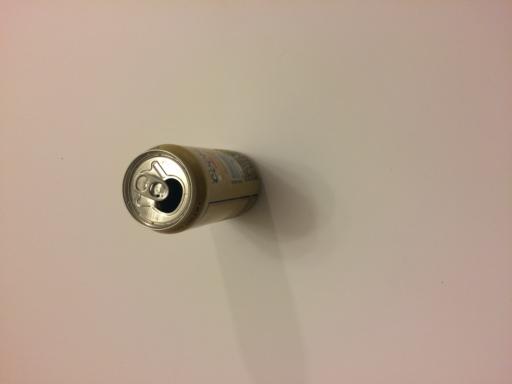
Waste category: metal